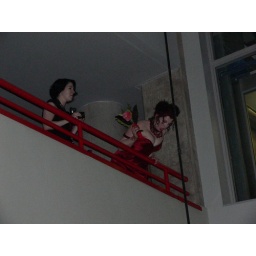
Tossing the bouquet from the balcony above